Thursday Island Cemetery

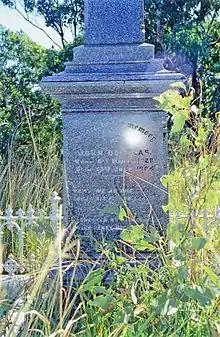
Grave of John Douglas, 2001

The southern and highest end of the cemetery was the earliest section of the reserve to be established. On this section, at the top of the hill adjacent to Summers Street and overlooking Ellis Channel (Area L), are the graves of some of Thursday Island's early European "elite", including the Hon. John Douglas, Premier of Queensland 1877–79 and long-term Government Resident on Thursday Island 1885–86 and 1888–1904, who died on the island in 1904. His grave is marked by a tall obelisk in polished blue granite. All the graves in this area face east.